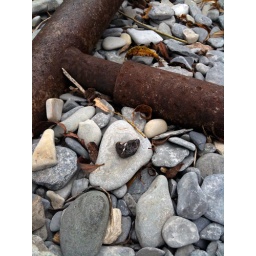
Rusted pipes on the rock beach on lake Ontario behind Kingston Psychiatric Hospital in Kingston Ontario Canada. 2009-10-12. iPhone 3Gs